2014 Winter Paralympics

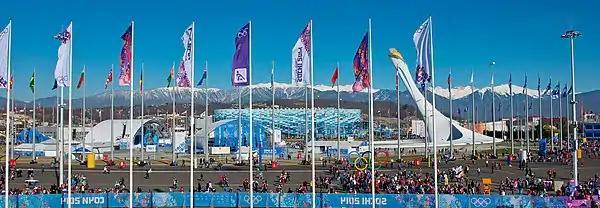
Panoramic view of the Sochi Olympic Park

As with previous Paralympics, the 2014 Winter Paralympics used most of the same venues that were used by the Olympics, situated within the Sochi Olympic Park and the resort of Krasnaya Polyana. Despite the IPC believing that Russia had "zero track record in terms of accessibility"—given that the Soviet Union passed on hosting the 1980 Summer Paralympics after claiming no disabled athletes lived in Russia, the venues were built to the IPC's standards, organizers were quick to fix some of the issues pointed out by officials during an audit of the venues in January 2014, and an IPC spokesperson stated that they were "confident and expect everything to be ready for Games time." Organizers and the IPC hoped that the Paralympics' legacy would make Sochi a role model for inclusive design throughout the country, and IPC president Philip Craven went as far as dubbing Sochi the first accessible city in Russia, commending the country's changed stance on disability since 1980.